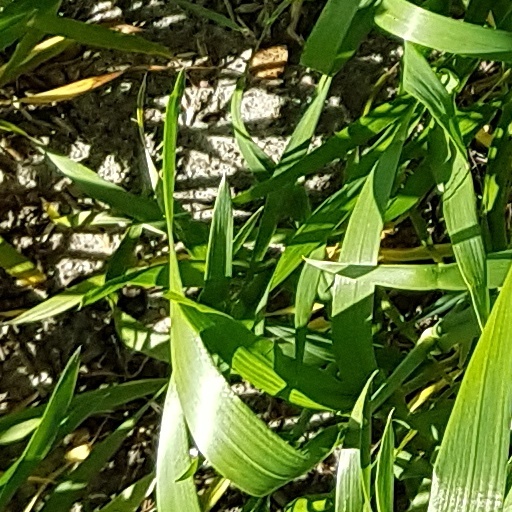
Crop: wheat